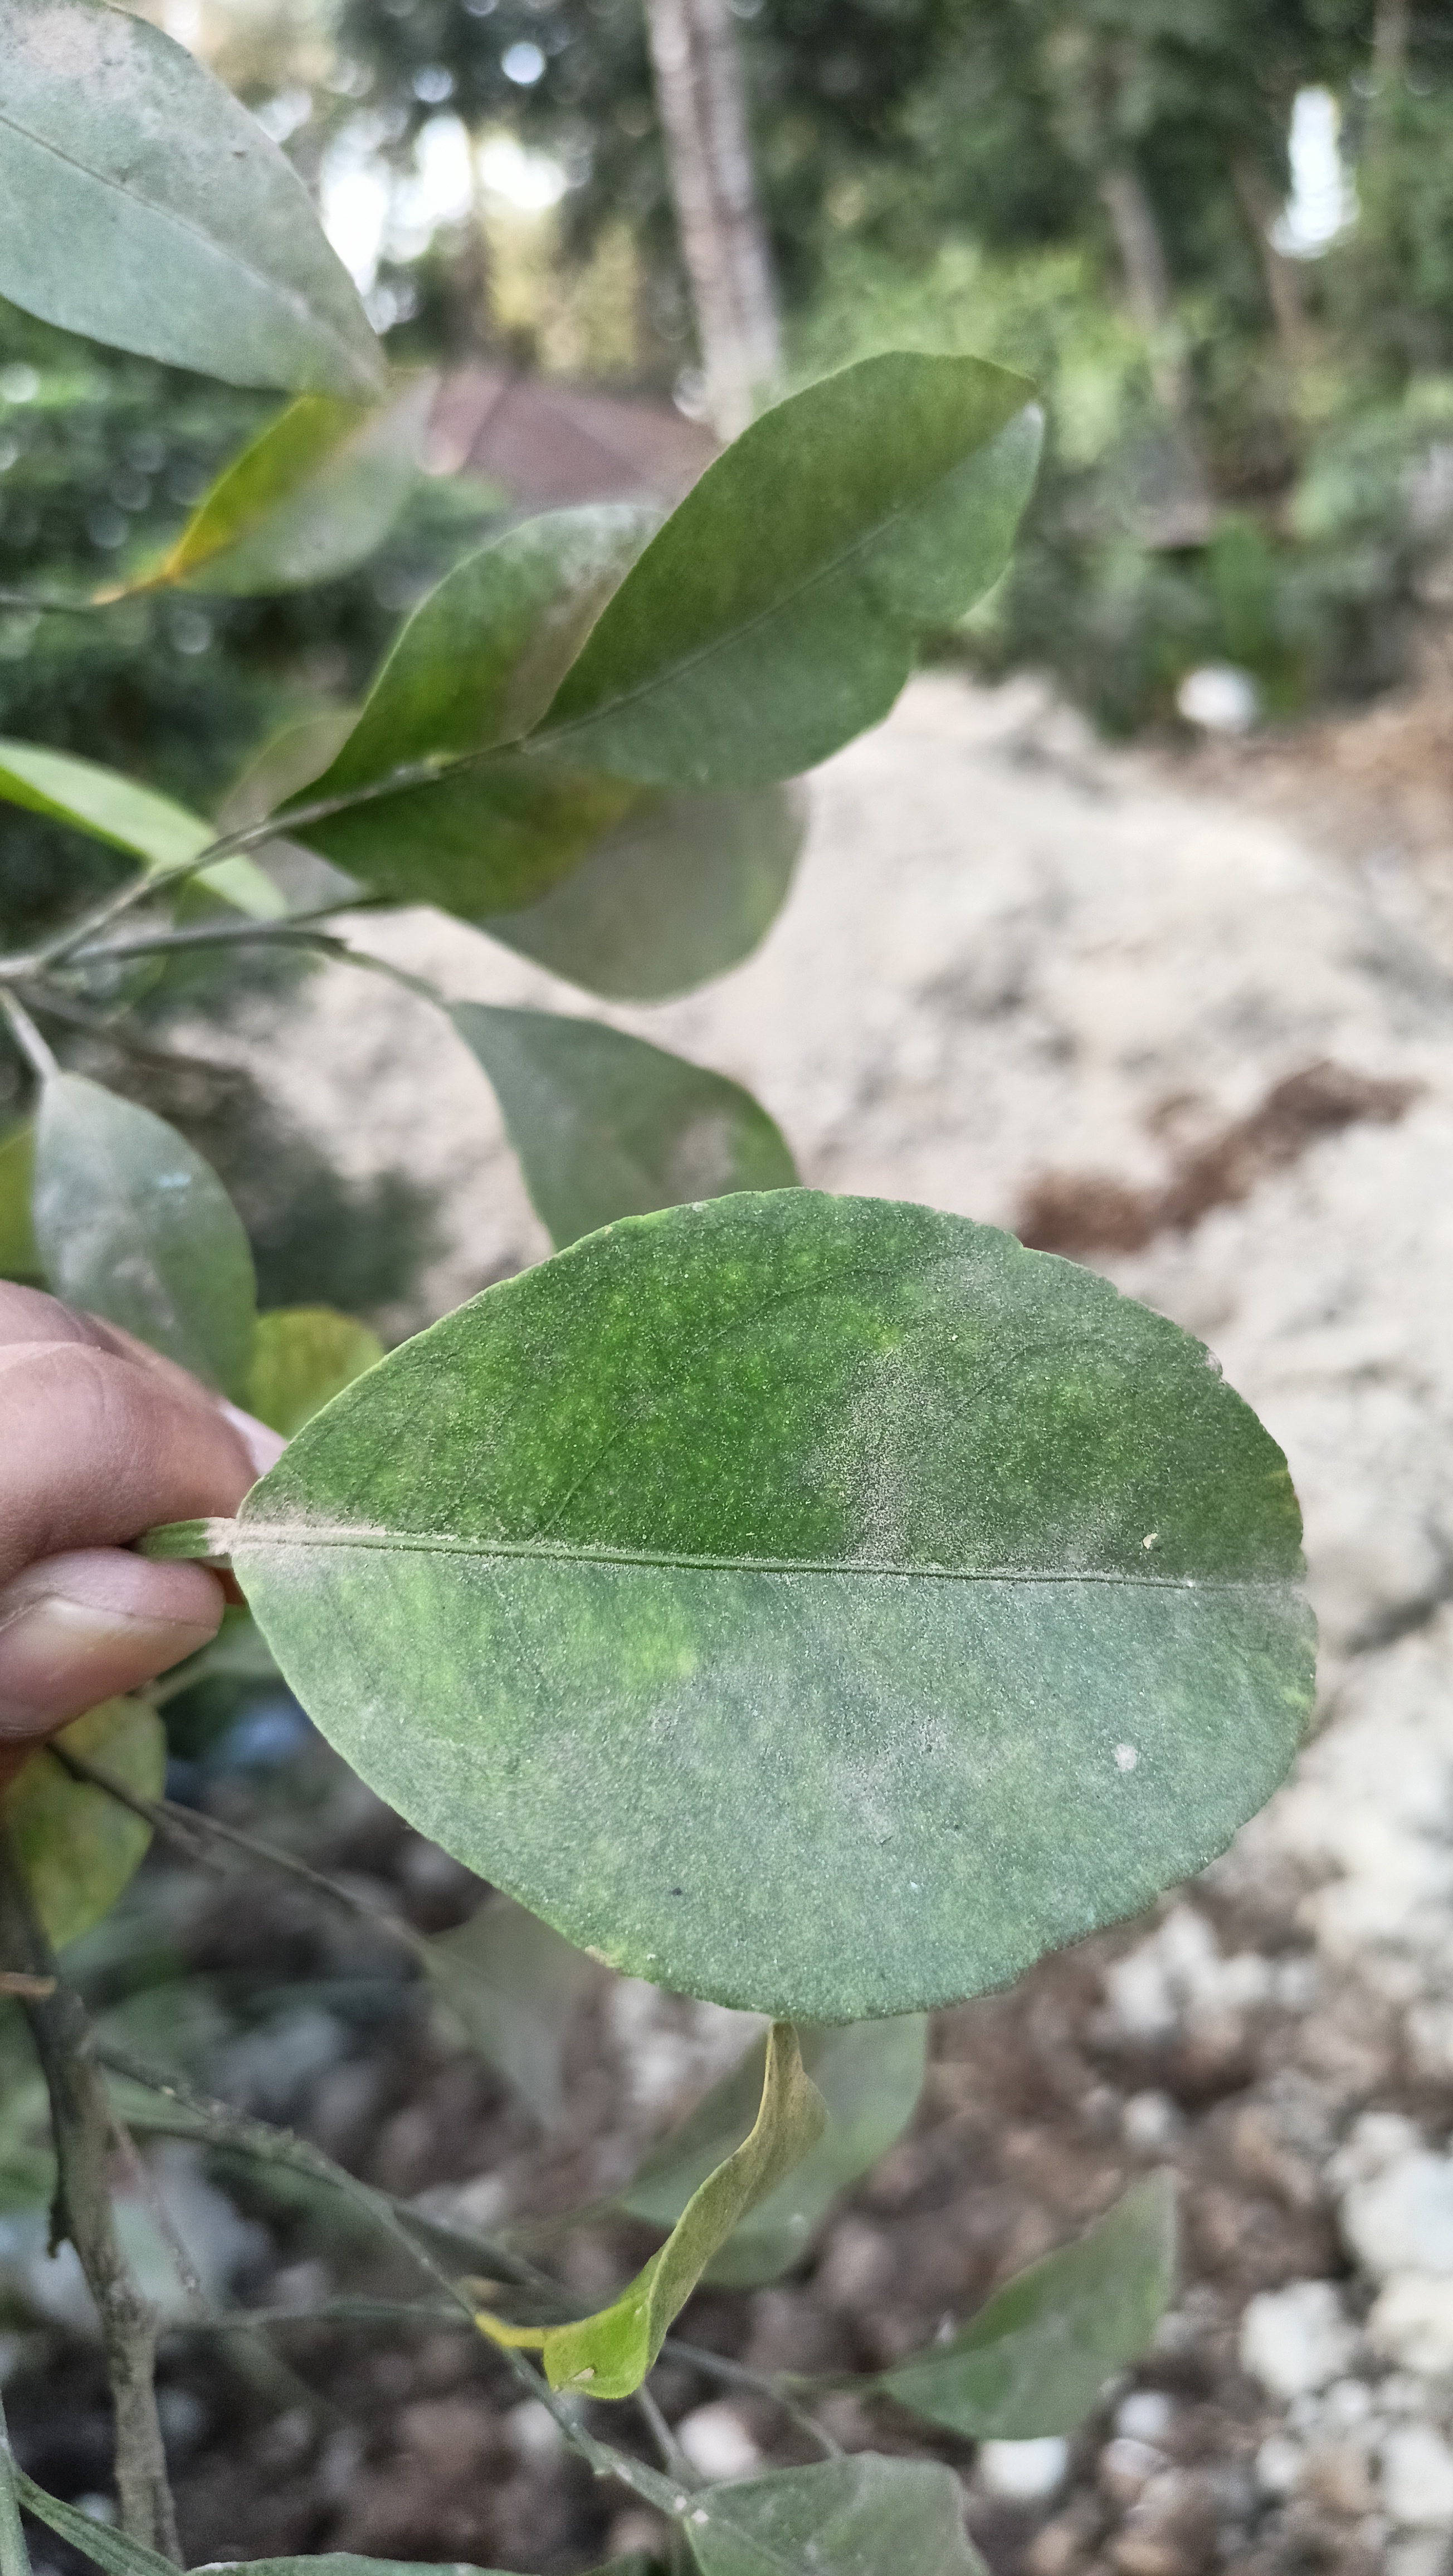
Mandarin leaf variety: China Mishti